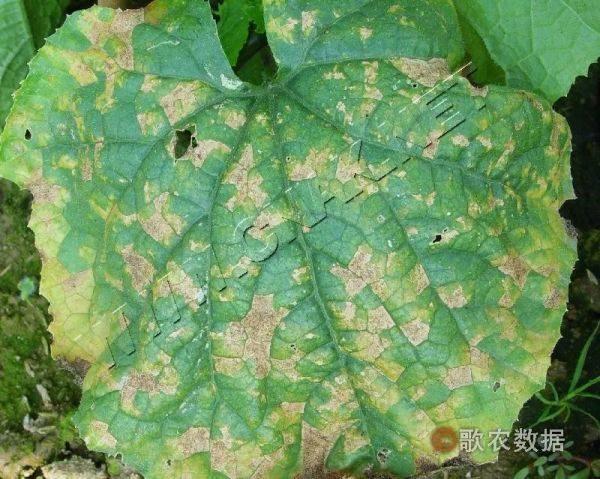
Plant: Cucumber
Disease: cucumber angular leaf spot